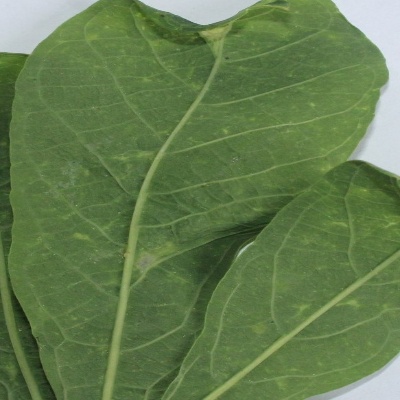
Crop: Cassava
Condition: mosaic